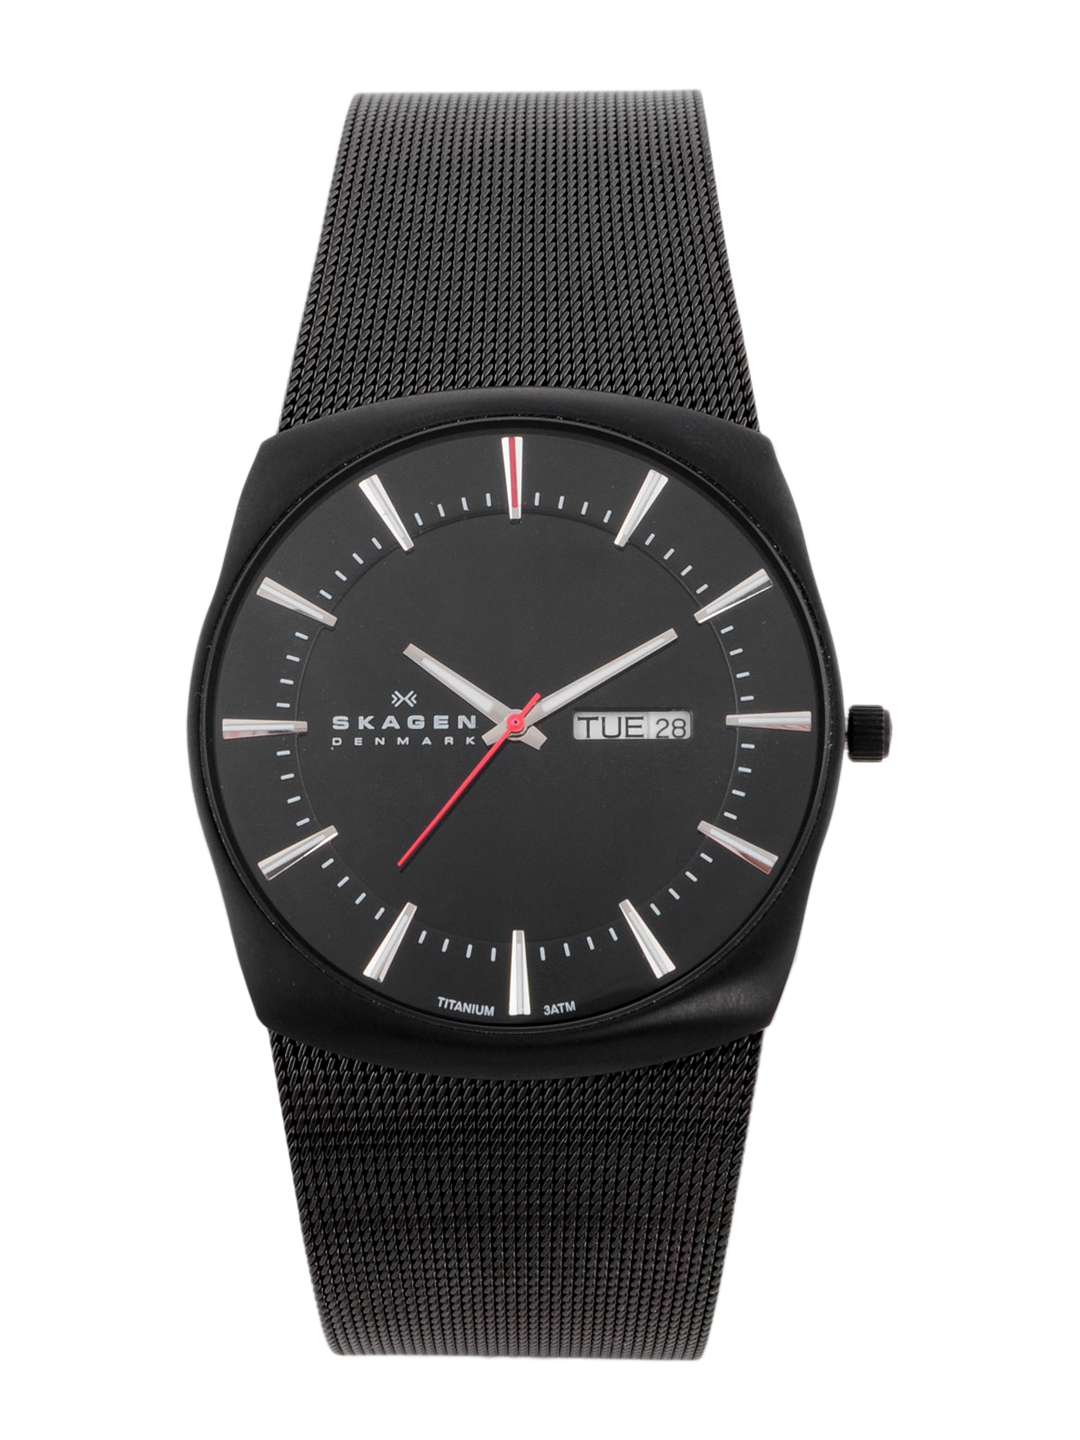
Skagen Men Black Dial Watch
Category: Accessories / Watches / Watches
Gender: Men
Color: Black
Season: Winter 2016
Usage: Casual